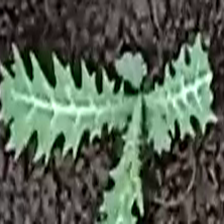
Weed species: Bilayat_(Mexicana_Argemone)